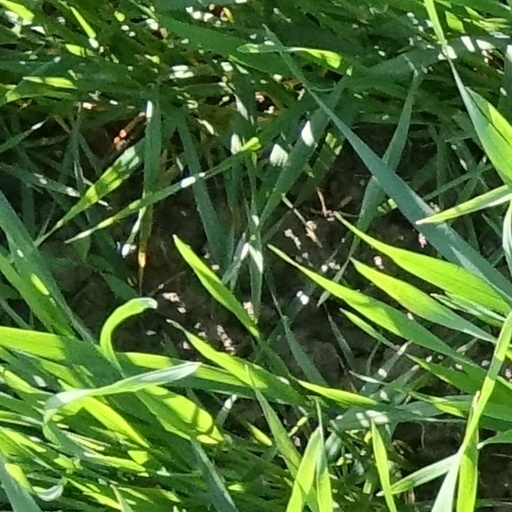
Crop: wheat